Tan Tjoen Tiat

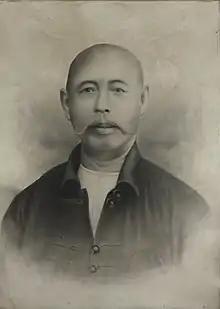
Portrait of Tan Tjoen Tiat 2nd Majoor der Chinezen of Batavia Mid-19th century (Leiden University)

Tan Tjoen Tiat, 2nd Majoor der Chinezen (1816–1880) was a Chinese-Indonesian bureaucrat who served as the second "Majoor der Chinezen", or Chinese headman, of Batavia, now Jakarta, capital of Indonesia. This was the most senior Chinese position in the colonial civil bureaucracy of the Dutch East Indies. As Majoor, Tan was also the Chairman of the Chinese Council of Batavia (Dutch: "Chinese Raad"; Indonesian: "Kong Koan"), the city's highest Chinese government body.